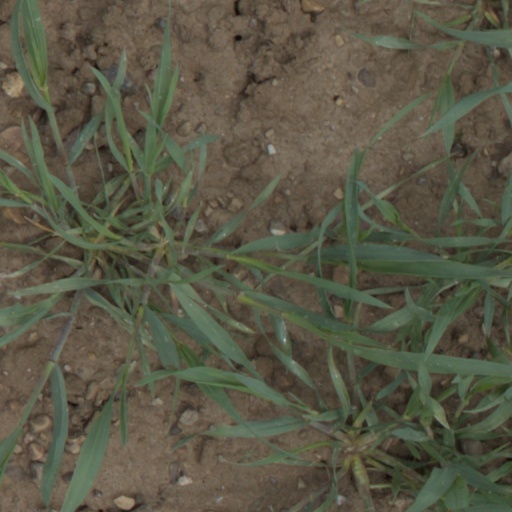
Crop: wheat